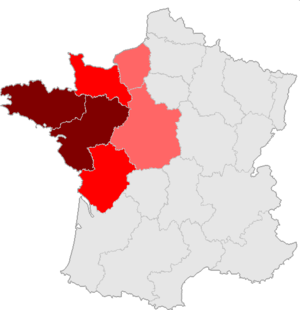
Les différentes acceptions du Grand Ouest français.
Le néologisme Grand Ouest français est une notion géographique pouvant regrouper plusieurs régions se trouvant dans la moitié ouest de la France métropolitaine, relevant de l'Arc atlantique.